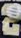
Number: 2